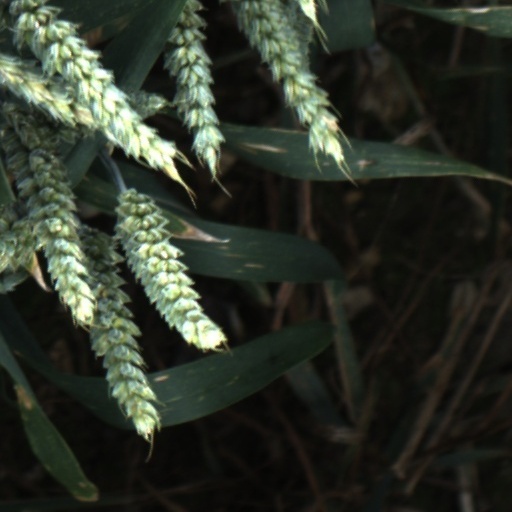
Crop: wheat